Saint-Esprit-de-Rosemont Church

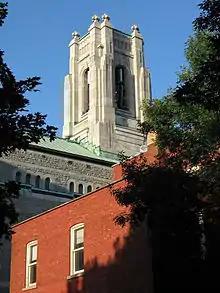

The church has a Casavant Frères organ, which was damaged due to water infiltration in the 1990s, but is almost completely restored now.